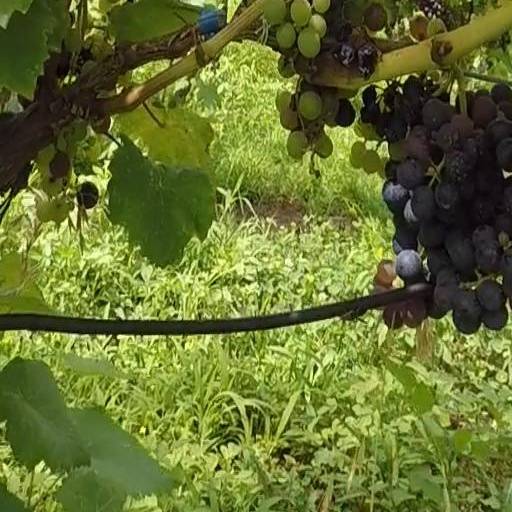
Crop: grape